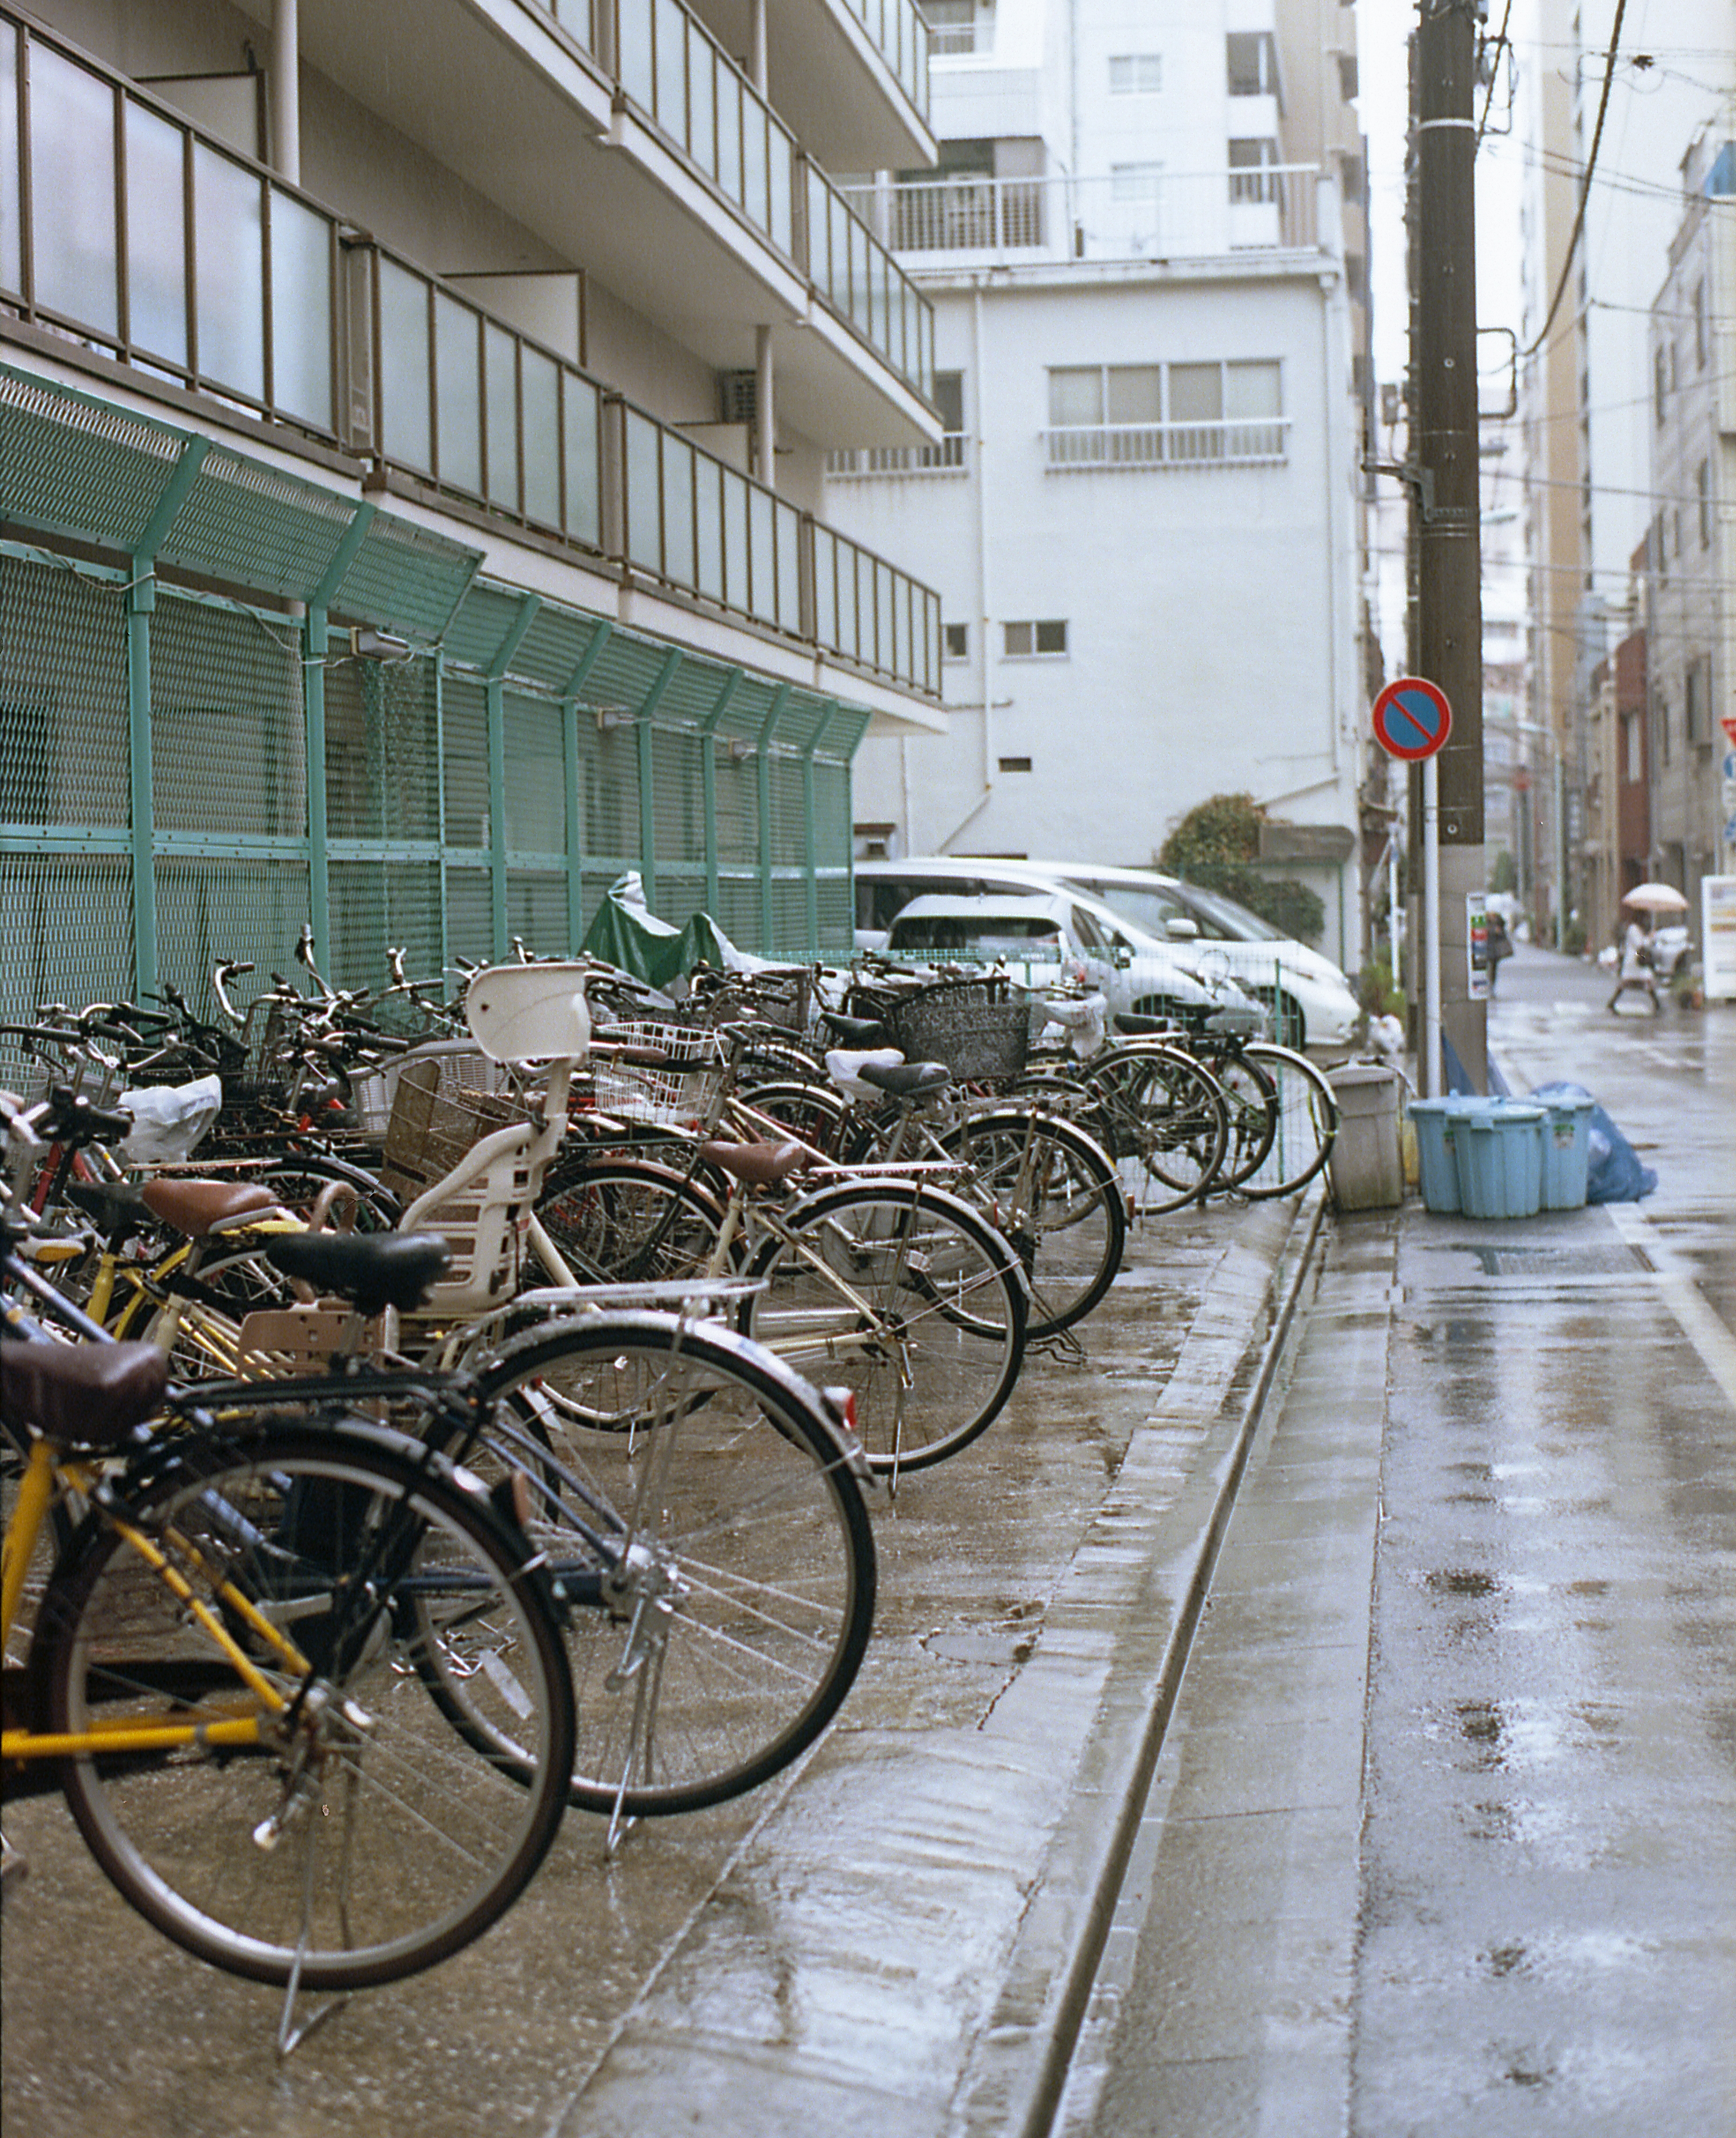
bicycle, bicycle wheel, mode of transport, vehicle, transport, urban area, snapshot, architecture, street, winter, bicycle accessory, parking, city, metropolitan area, wheel, sports equipment, snow, bicycle handlebar, bicycle tire, road bicycle, recreation, bicycle fork, bicycle part, lane, road, urban design, sidewalk, spoke, bicycle frame, bicycle drivetrain part, facade, metal, building